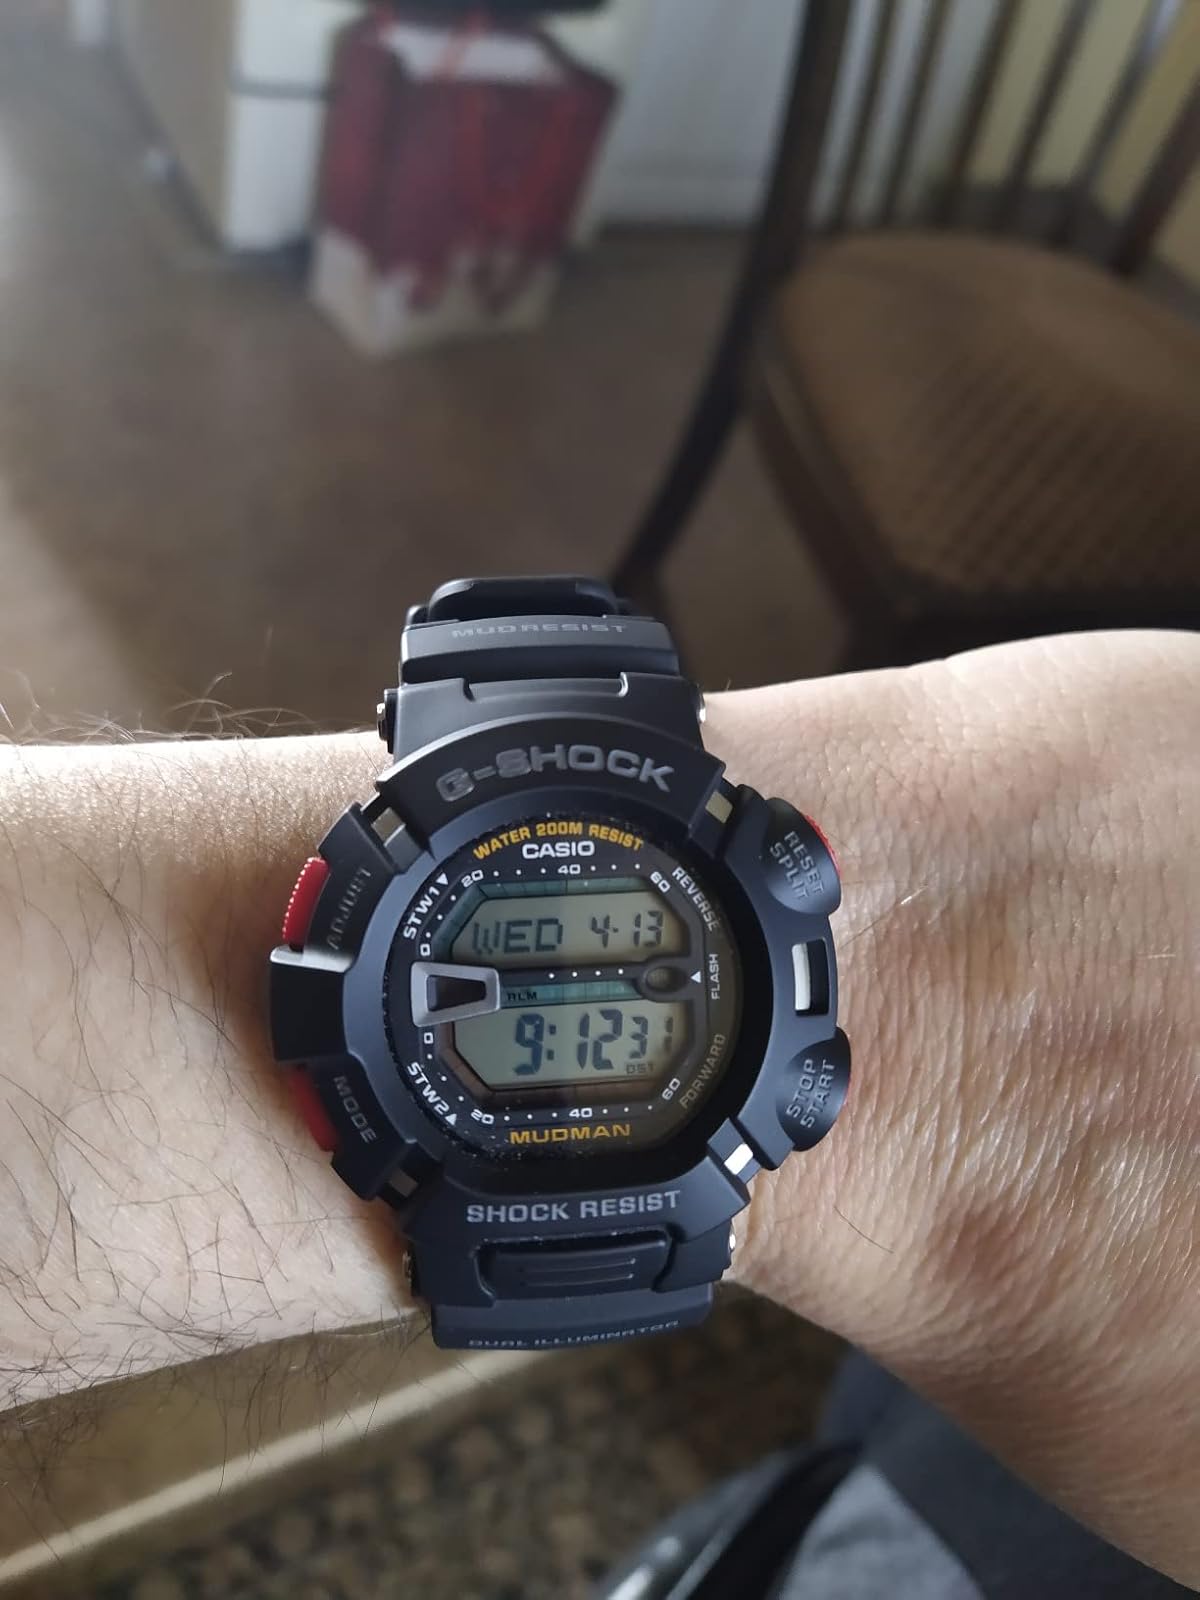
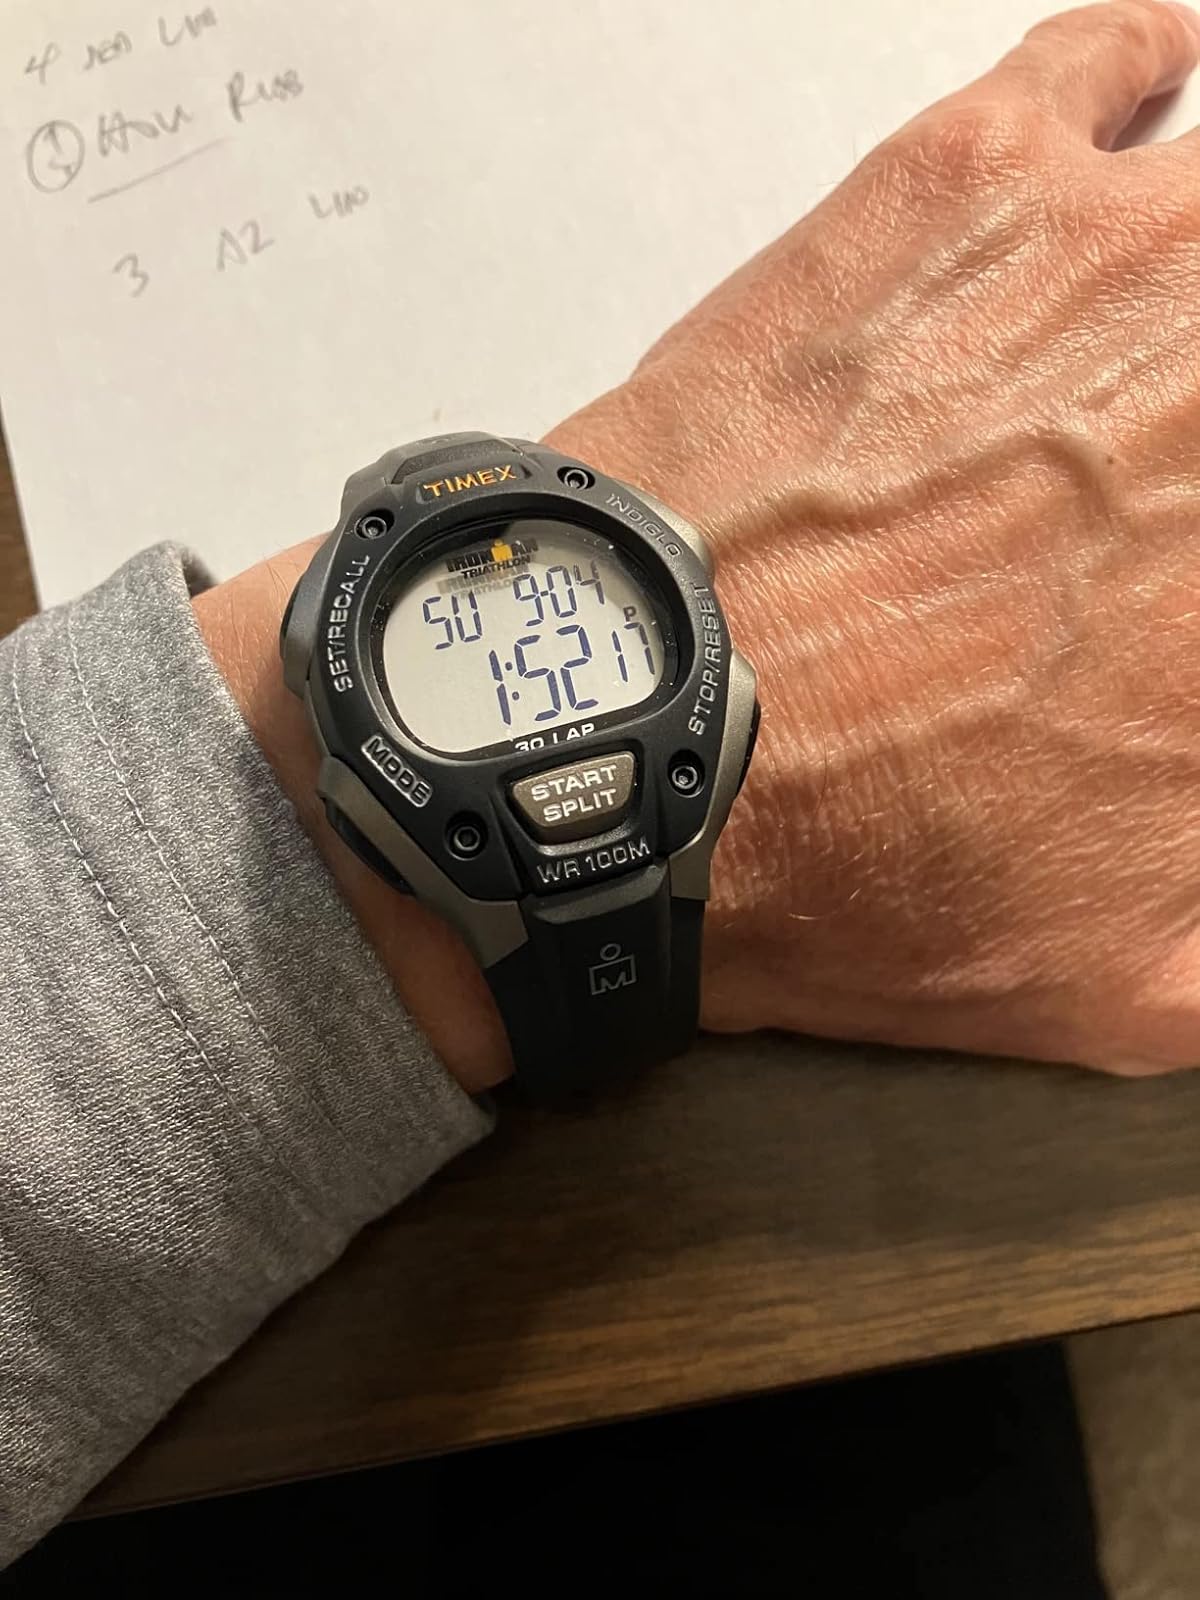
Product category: accessories_watch
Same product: no